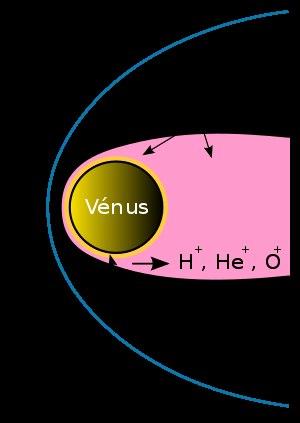
L’atmosphère de Vénus a été découverte en 1761 par le polymathe russe Mikhaïl Lomonossov. Elle est plus dense et plus chaude que celle de la Terre. La température et la pression à la surface sont respectivement de 740 K et 93 bar. Des nuages opaques faits d'acide sulfurique se trouvent dans l'atmosphère, rendant l'observation optique de la surface impossible. Les informations concernant la topographie de Vénus ont été obtenues exclusivement par image radar. Les principaux gaz atmosphériques de Vénus sont le dioxyde de carbone et l'azote. Les autres composants sont présents seulement sous forme de traces.
Vénus est la deuxième planète du Système solaire par ordre d'éloignement au Soleil, et la sixième plus grosse aussi bien par la masse que le diamètre. Elle doit son nom à la déesse romaine de l'amour.